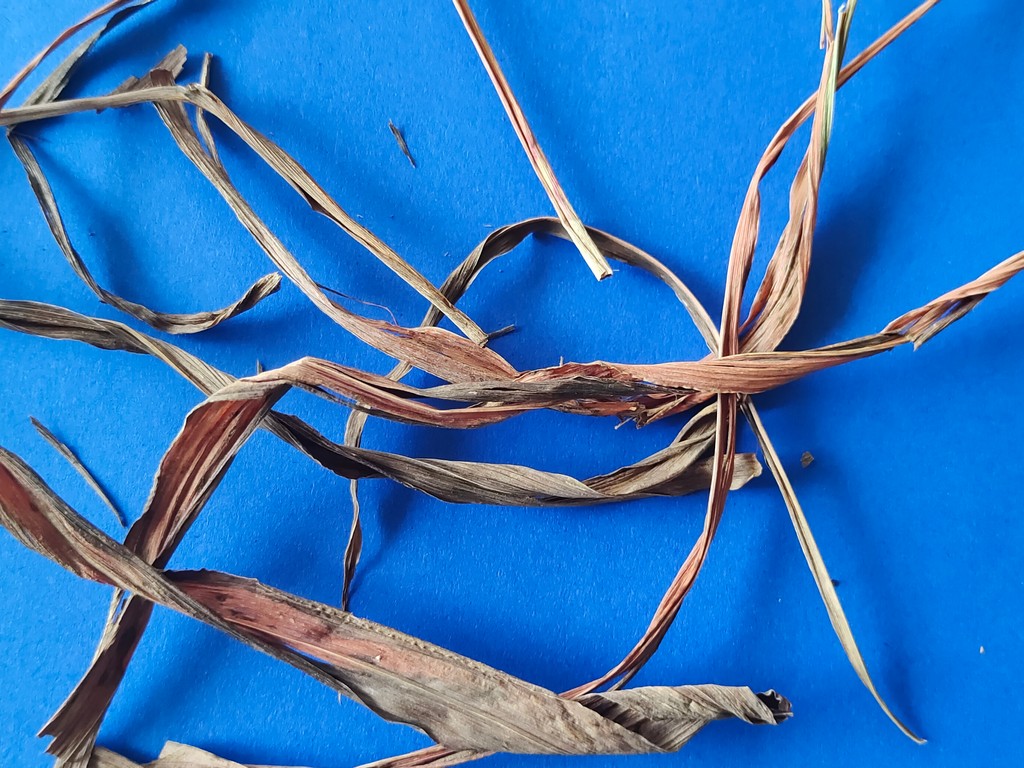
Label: Dried